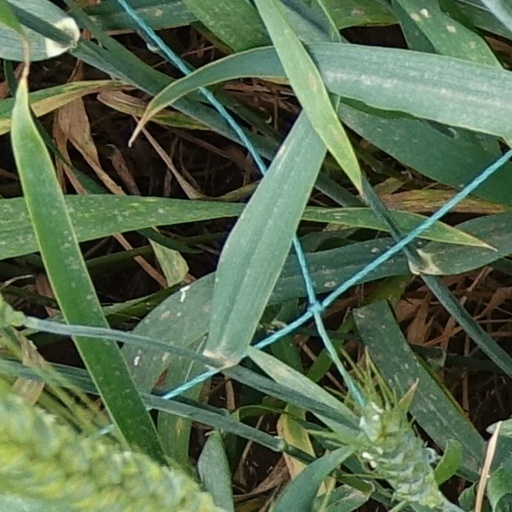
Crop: wheat